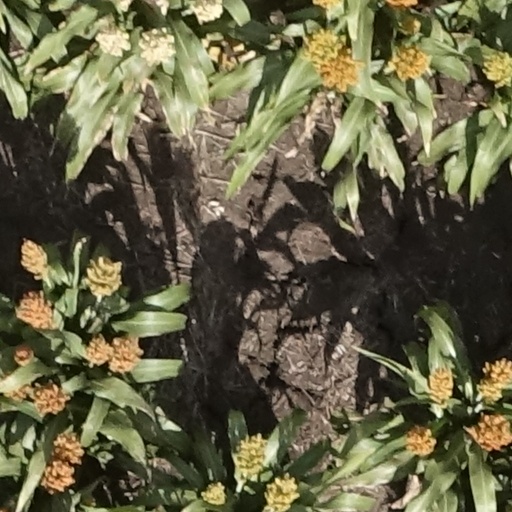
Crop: sorghum